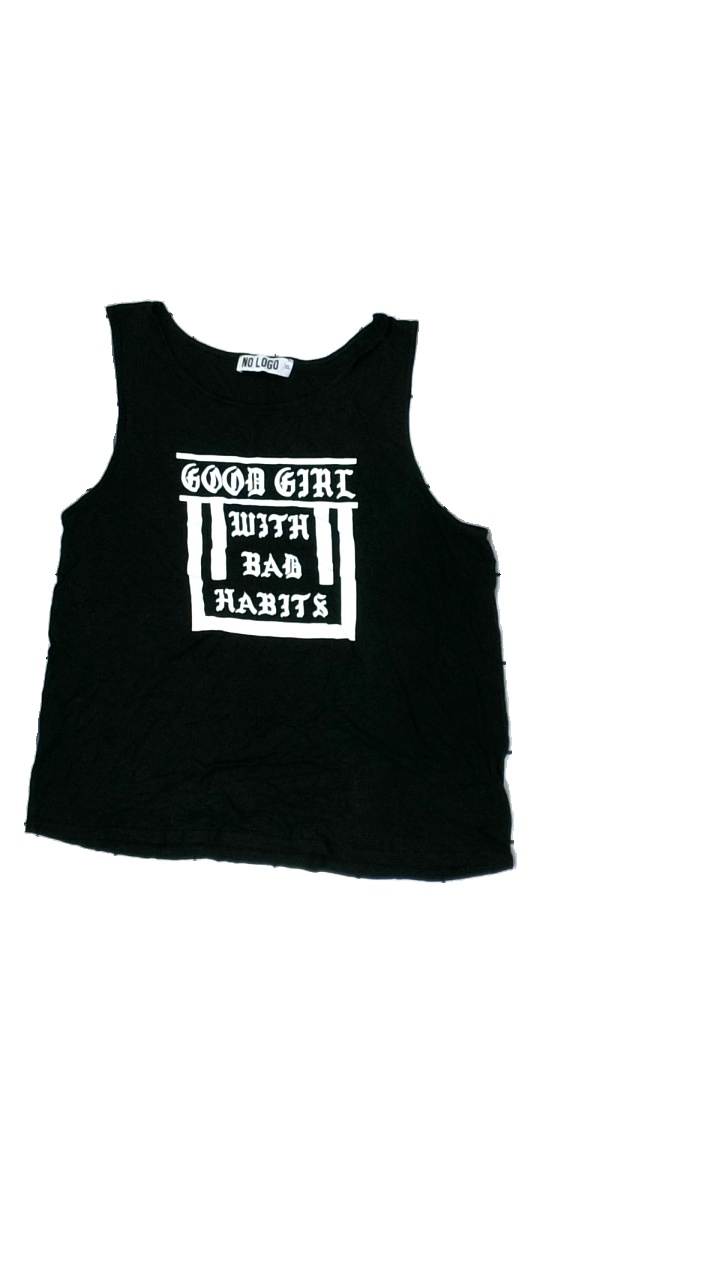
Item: Tank Top (Men)
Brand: No Logo
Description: svart linne med vit text fram, mycket nopprig över hela
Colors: Black, White
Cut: Regular
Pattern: Other
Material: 100% viscose
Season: Summer
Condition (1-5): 1
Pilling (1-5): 1
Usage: Export
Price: <50